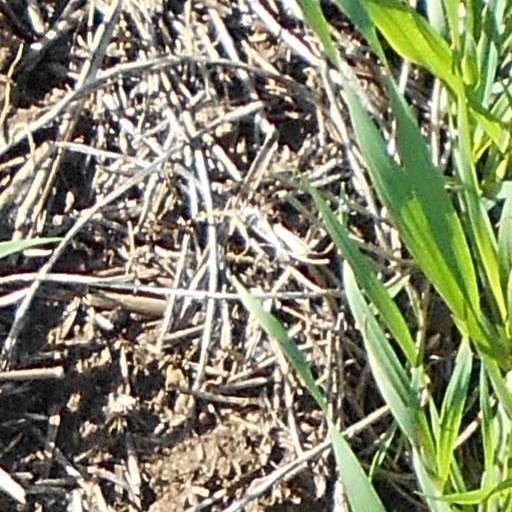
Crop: wheat